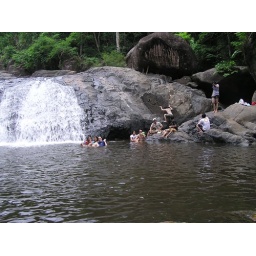
I am the white person waving in the middle. Nang Rong Waterfall is in Nakhon Naiyok province, not far from Bangkok.